Struve family

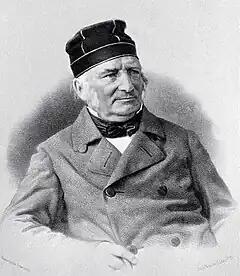
Friedrich Georg Wilhelm von Struve

In the beginning of the 19th century, Jacob Struve sent his sons to Dorpat (now Tartu, Estonia) in the Russian Empire to avoid conscription in the Napoleonic armies. His fourth son, Friedrich Georg Wilhelm, taught at the University of Dorpat from 1813 and was full professor and director of Dorpat Observatory from 1820. Ennobled by Tsar Nicholas I, at whose request he supervised construction of Pulkovo Observatory, he served as director of the new observatory from 1839 to 1862.